Mikhail Youzhny

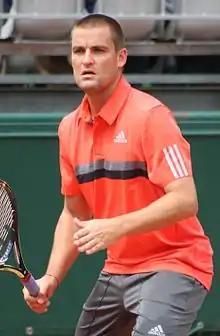
Youzhny at the 2015 French Open.

Youzhny began his 2014 season at the Australian Open where he reached the second round before losing to Florian Mayer. At the French Open, Youzhny again made the second round, but lost to Radek Štěpánek. At Wimbledon, he reached the second round of a major for the third time, only to lose to qualifier Jimmy Wang. At the US Open, Youzhny was upset in the first round to world No. 60, Nick Kyrgios in four sets.